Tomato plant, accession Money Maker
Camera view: bottom (45 deg); turntable rotation: 330 degrees
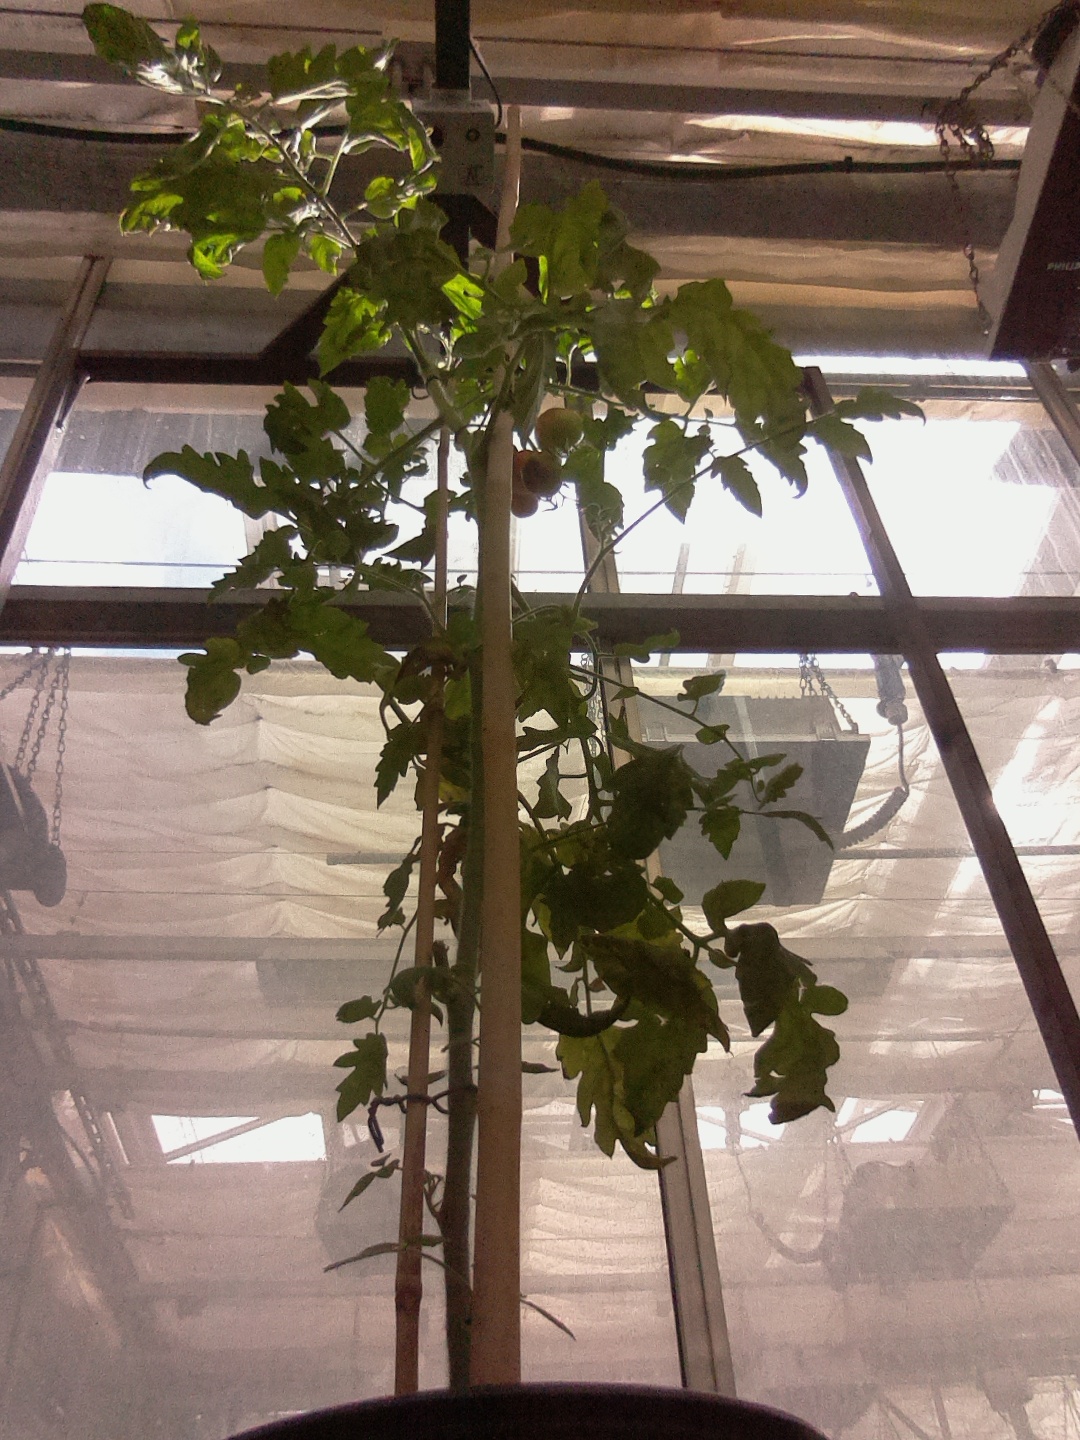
BBCH growth stage 78: 80% -90% of final fruit size